Damn Yankees

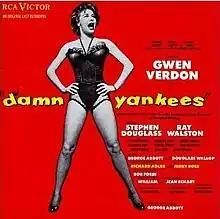
1955 original cast recording

Damn Yankees is a 1955 musical comedy with a book by George Abbott and Douglass Wallop, music and lyrics by Richard Adler and Jerry Ross. The story is a modern retelling of the Faust legend set during the 1950s in Washington, D.C., during a time when the New York Yankees dominated Major League Baseball. It is based on Wallop's 1954 novel "The Year the Yankees Lost the Pennant".